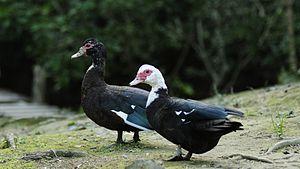
Le canard à foie gras du sud-ouest, est une Indication géographique protégée concernant la viande de canard gavé dans le sud-ouest de la France.